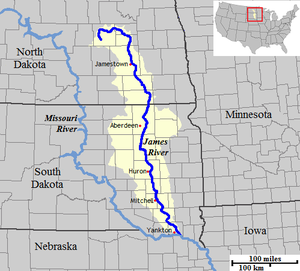
James River (Dakota)
James Rivers afvandingsområde.
James River, også kendt under navnet Dakota, er i flod der løber i delstaterne North Dakota og South Dakota i USA. Den er en biflod til Missourifloden og er 1.143 km lang. Den begynder i den centrale del af North Dakota, og løber hovedsagelig mod syd gennem et fladt prærielandskab. Den munder ud i Missouri ved byen Yankton i South Dakota. Den største by langs floden er Aberdeen.